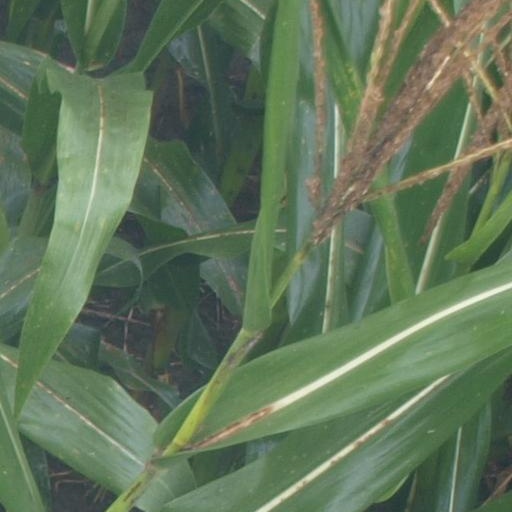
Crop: maize; corn